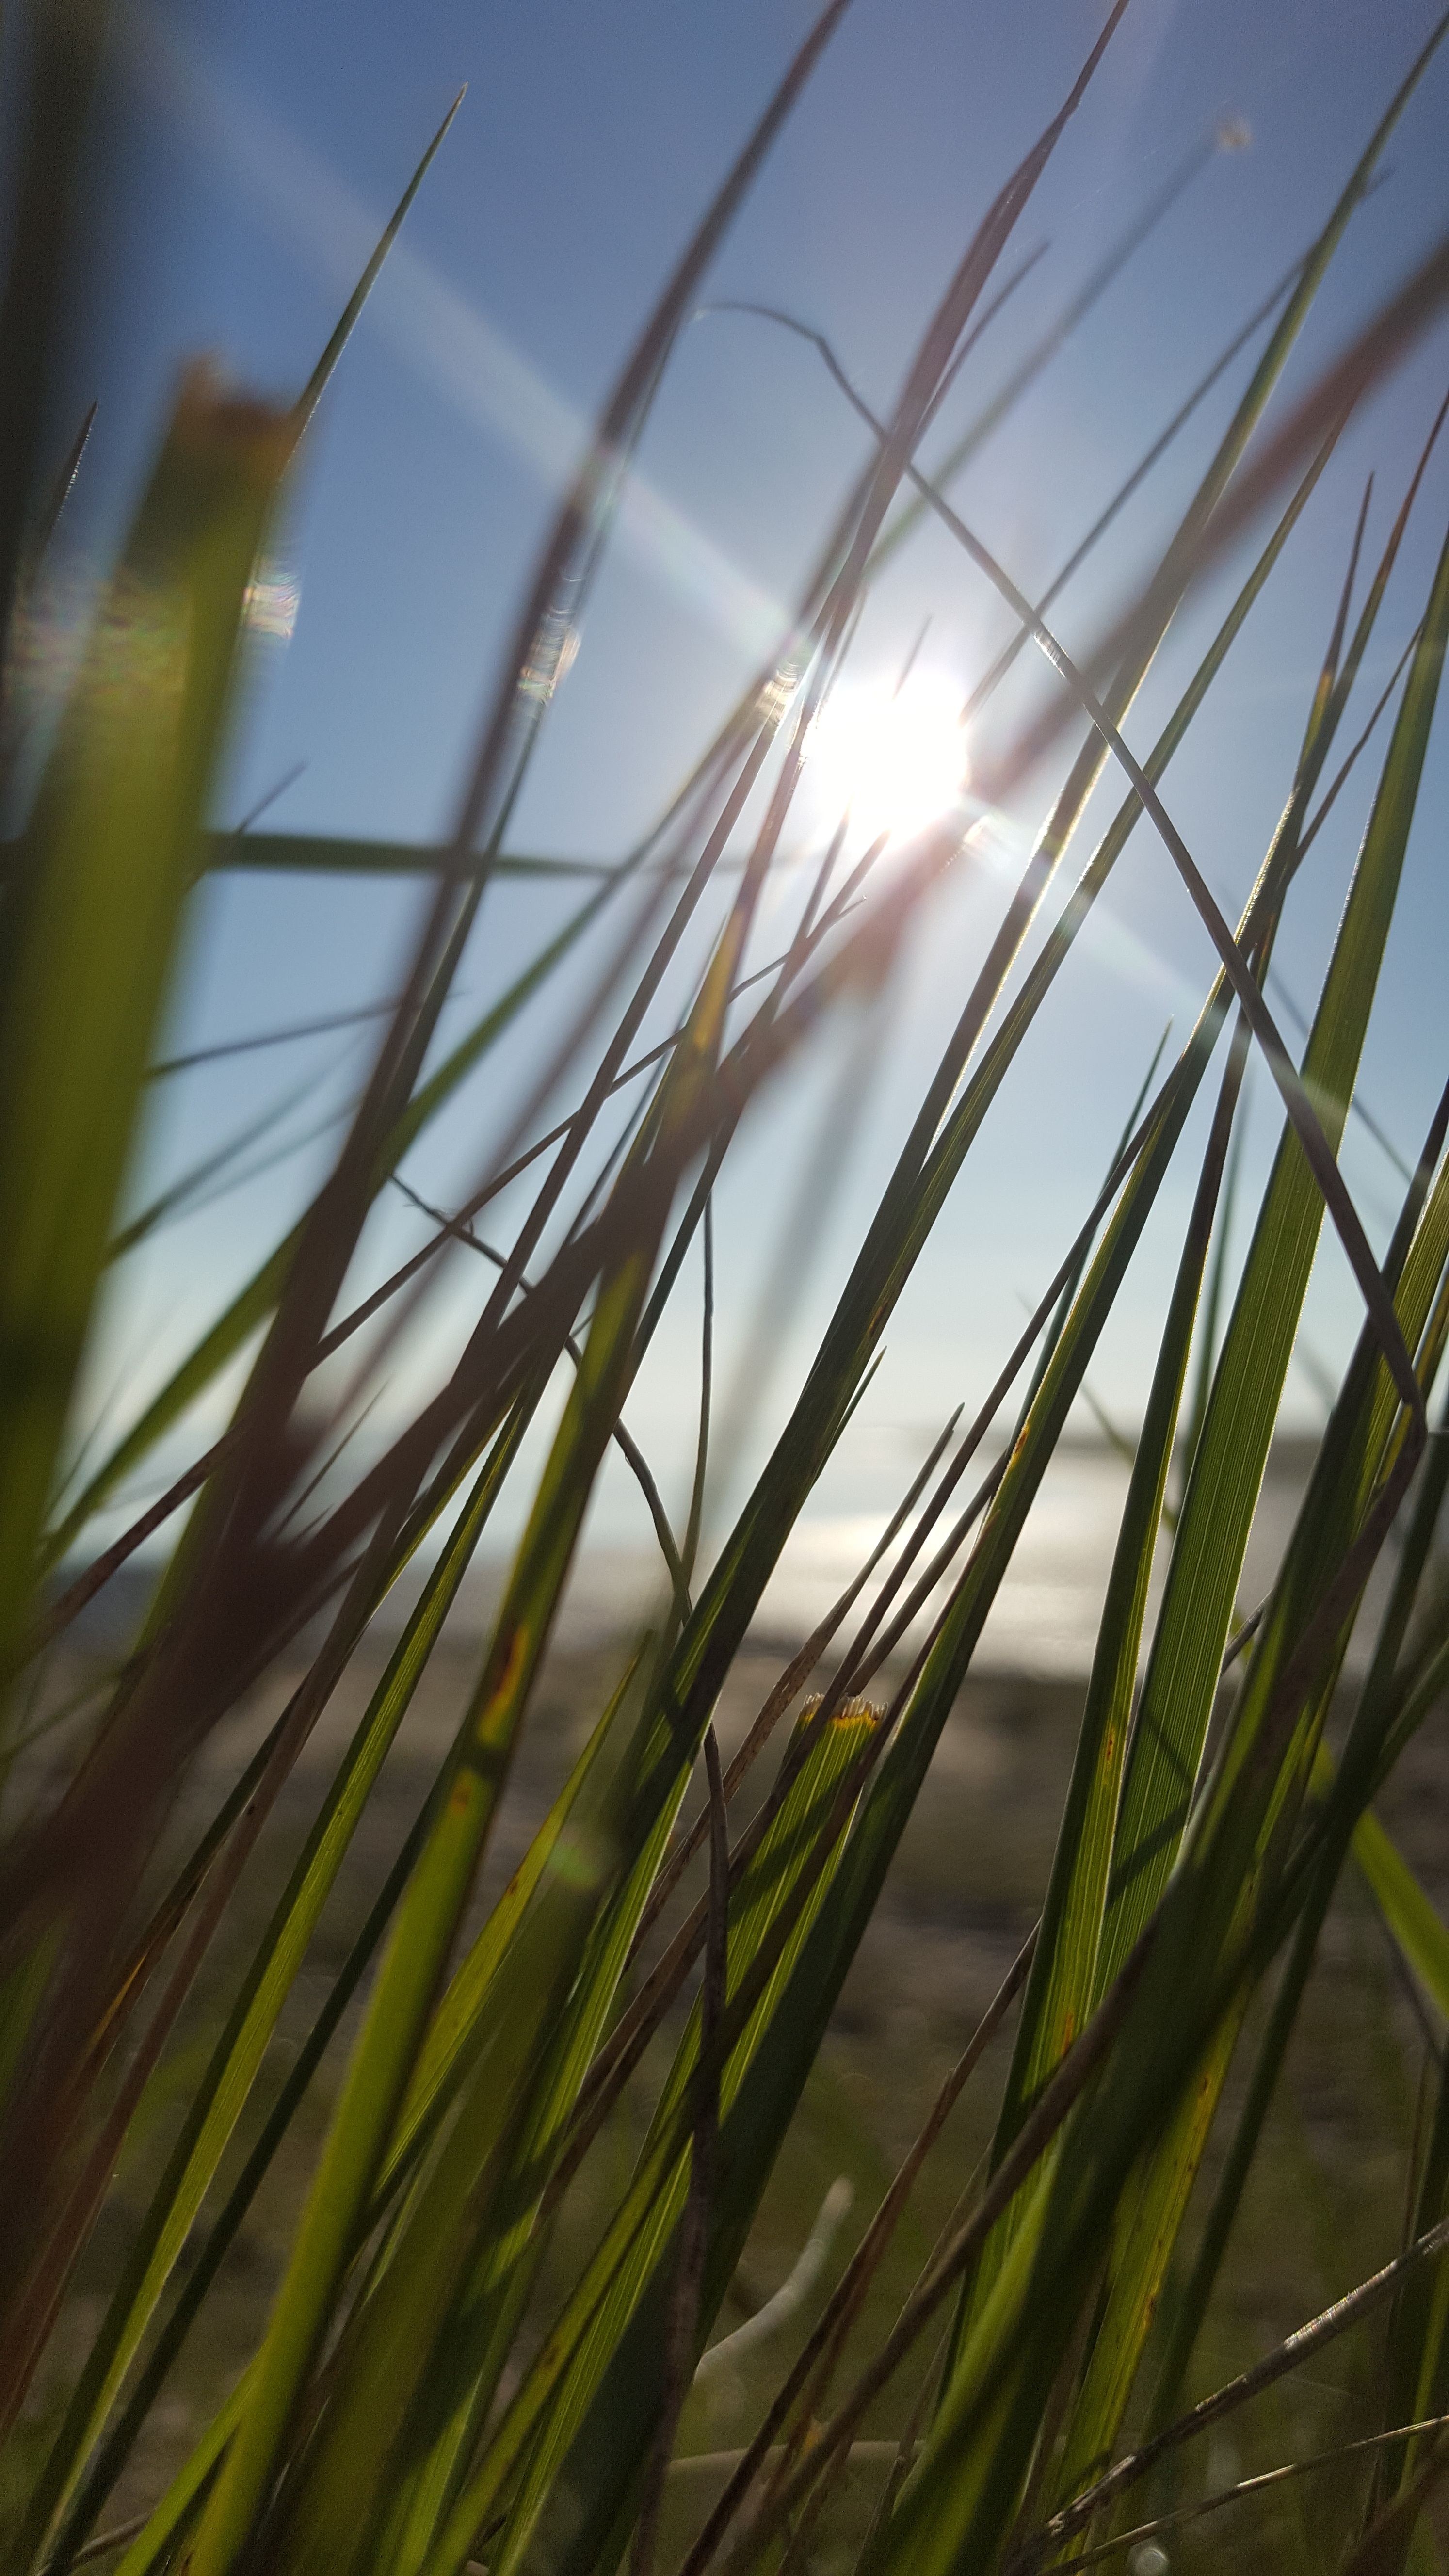
beach, sea, tree, nature, grass, sand, branch, light, plant, sun, field, sunlight, morning, leaf, flower, summer, green, reflection, natural, botany, flora, close up, macro photography, grass family, plant stem, arecales